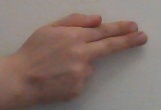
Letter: ghain